History of slavery in Colorado

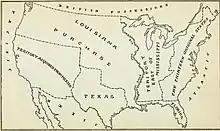
Louisiana Purchase (1803), that included part of Colorado, and Nuevo México (1598–1848), that also included part of present-day Colorado (as well as Utah, New Mexico, Arizona, and California)

Native Americans—Arapaho, Cheyenne, Utes, and other indigenous peoples—have occupied what is now Colorado for centuries.